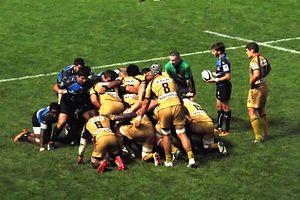
MHR-Oyonnax, 5 octobre 2013.
Cette page présente la saison 2013-2014 du Montpellier Hérault rugby en Top 14 et en H-Cup.